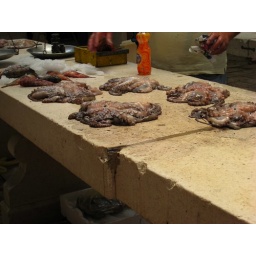
Fresh octopi in the fish market